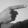
ASL letter: G